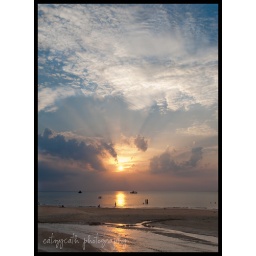
stormy clouds wafting in after a hot sunny afternoon on the beach